Challenge Early College High School

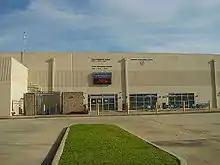
The entrance to Challenge Early College High School, which also serves as the Houston Community College West Loop Center's north entrance

Challenge Early College High School (also known as Challenge Early College, Challenge High School, or CECHS) is a secondary school on the Houston Community College West Loop Campus in Houston. The school handles grades nine through twelve and is a part of the Houston Independent School District.